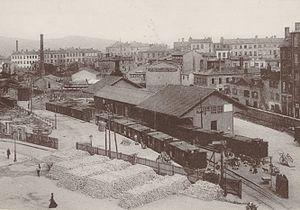
L'ancienne gare des marchandises, place des tapis Lyon 4 e arrondissement.
La gare de Lyon-Croix-Rousse est une ancienne gare ferroviaire française de la Ligne de Lyon-Croix-Rousse à Trévoux, elle était située dans le quartier de la Croix-Rousse à Lyon. Établie à l'origine au nord du boulevard de la Croix-Rousse, elle est déplacée une première fois en 1867 au sud du boulevard dans la station haute du funiculaire de la rue Terme, puis en 1914 place des Tapis.
La ligne de chemin de fer de Lyon-Croix-Rousse à Trévoux, est une ligne de chemin de fer française à voie normale des départements de l'Ain et du Rhône. Elle a été construite de 1863 à 1882. Elle n'est plus exploitée aujourd'hui.
La place des Tapis est une place du 4ᵉ arrondissement de Lyon reliant le Boulevard de la Croix-Rousse, au Boulevard des Canuts.